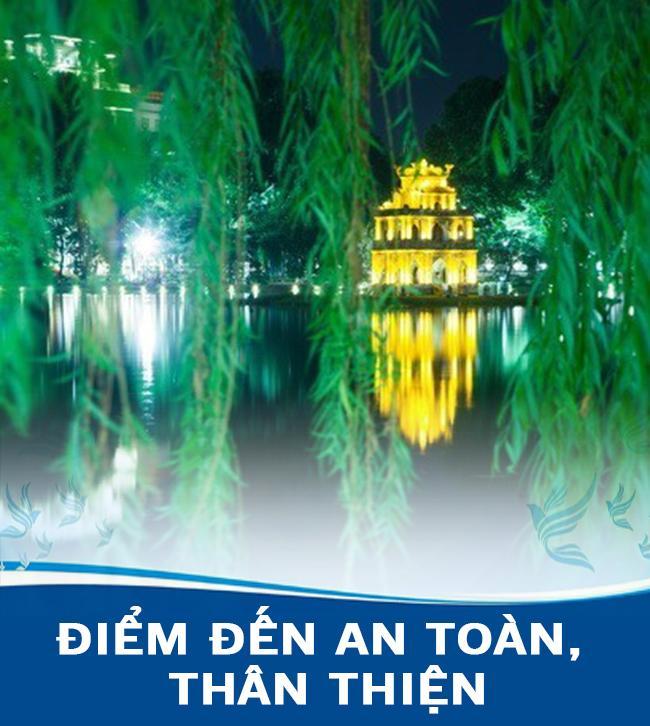
có một ngọn tháp có màu vàng xuất hiện ở trên mặt nước